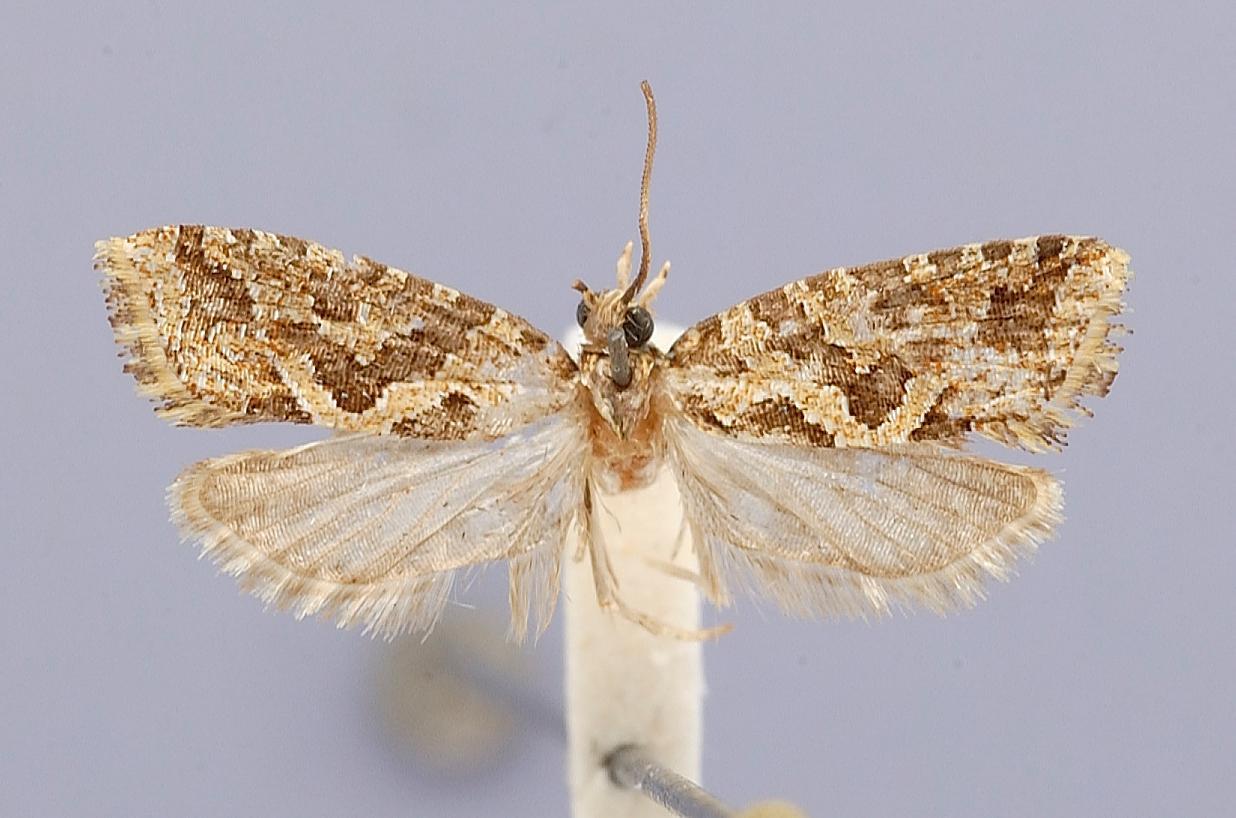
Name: Utrivalva usurpata
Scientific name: Utrivalva usurpata Razowski, 1987
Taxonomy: Animalia, Arthropoda, Insecta, Lepidoptera, Tortricidae
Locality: Volcán Santa María, Guatemala
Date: [Not Stated]